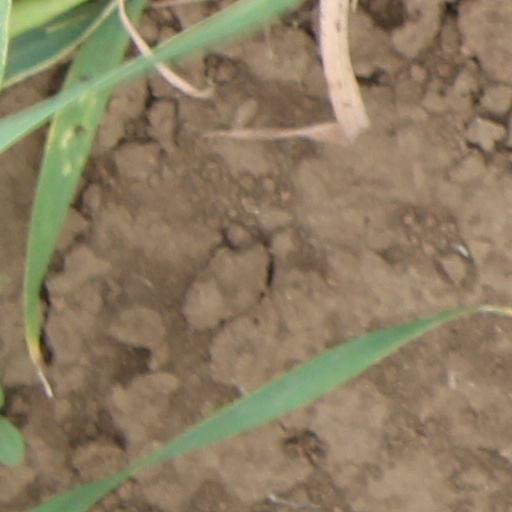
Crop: wheat